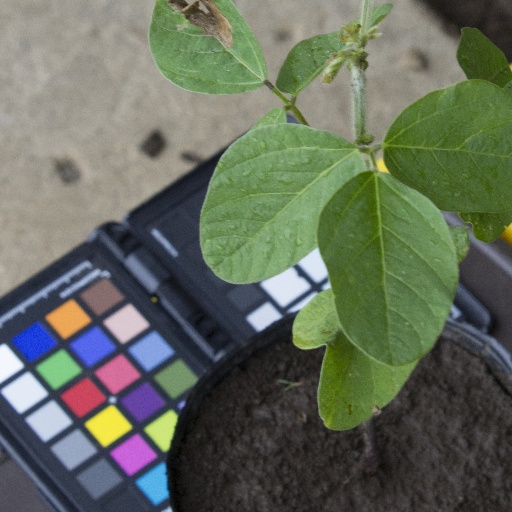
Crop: soybean